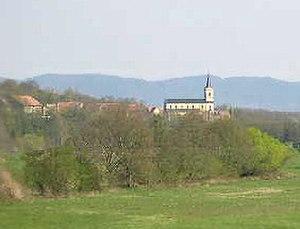
église de Bermont (Territoire de Belfort) sur fond de ligne bleue des Vosges Photo prise le 20/04/2004 par LP90. Licence GFDL LP90 avril 2004